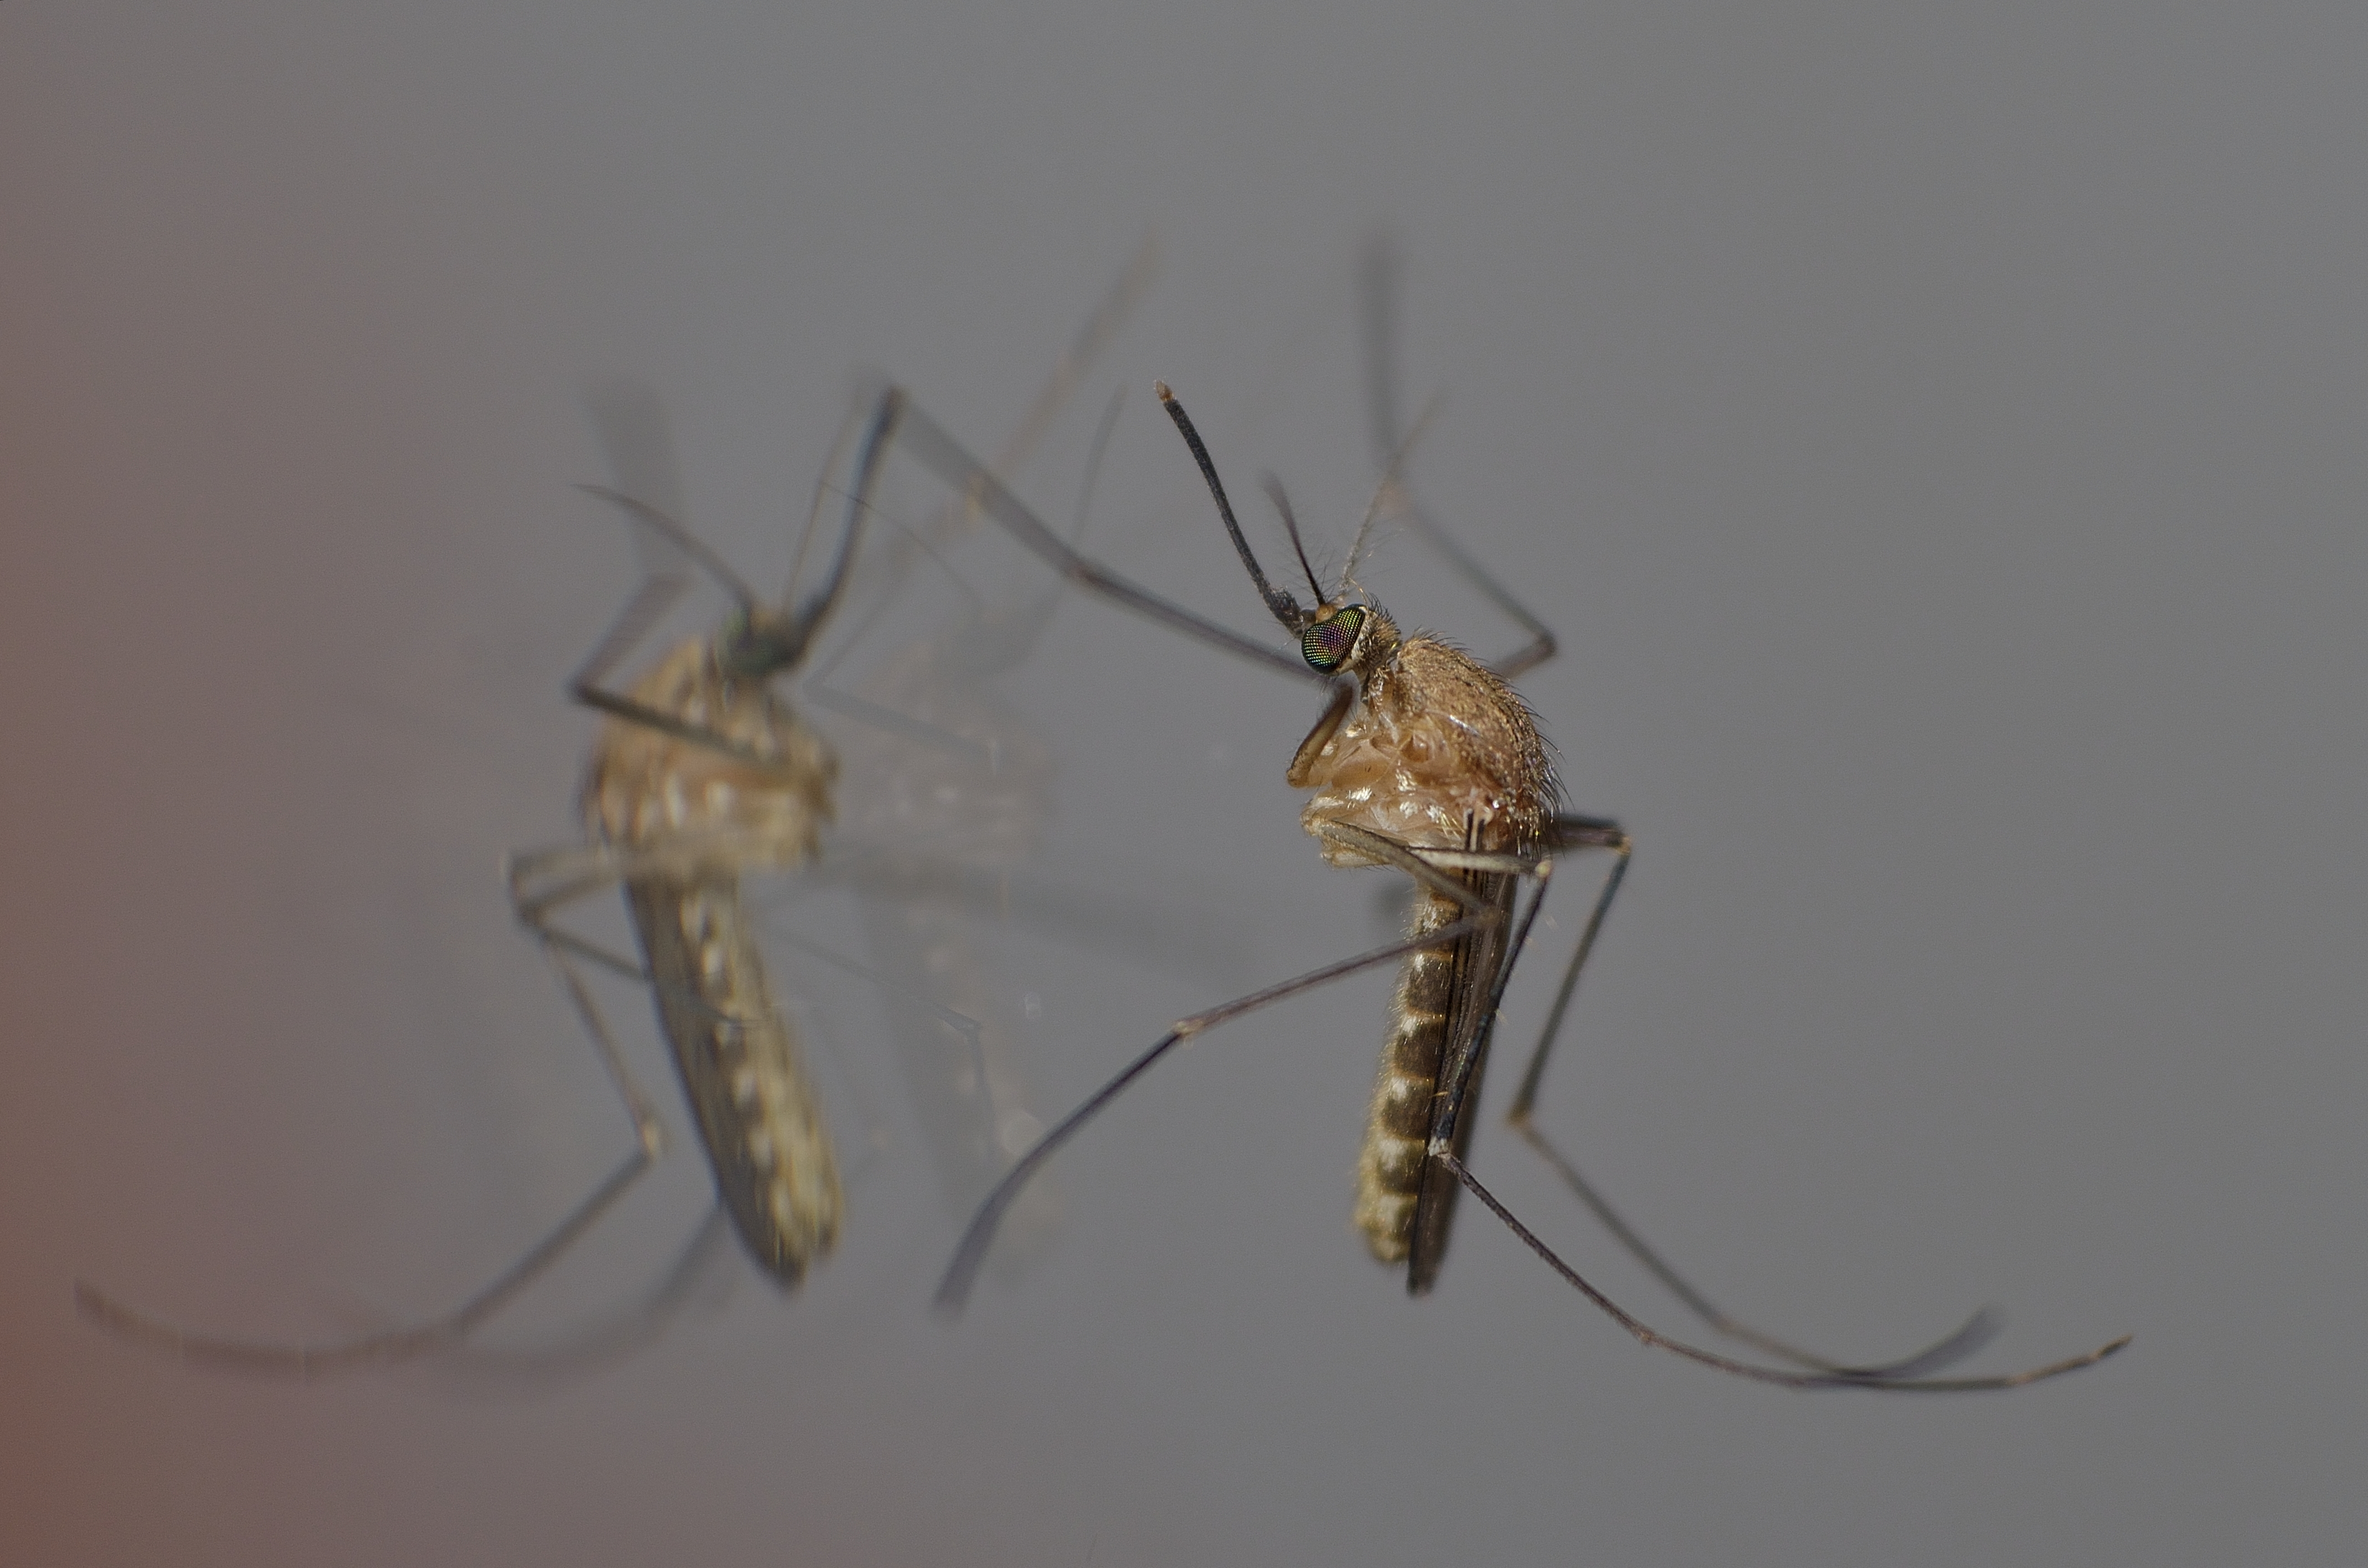
photography, fly, insect, fauna, invertebrate, close up, mosquito, pest, macro photography, arthropod